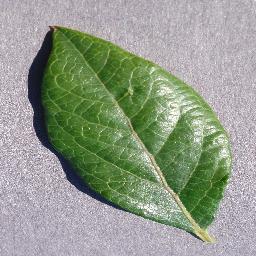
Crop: blueberry
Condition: healthy